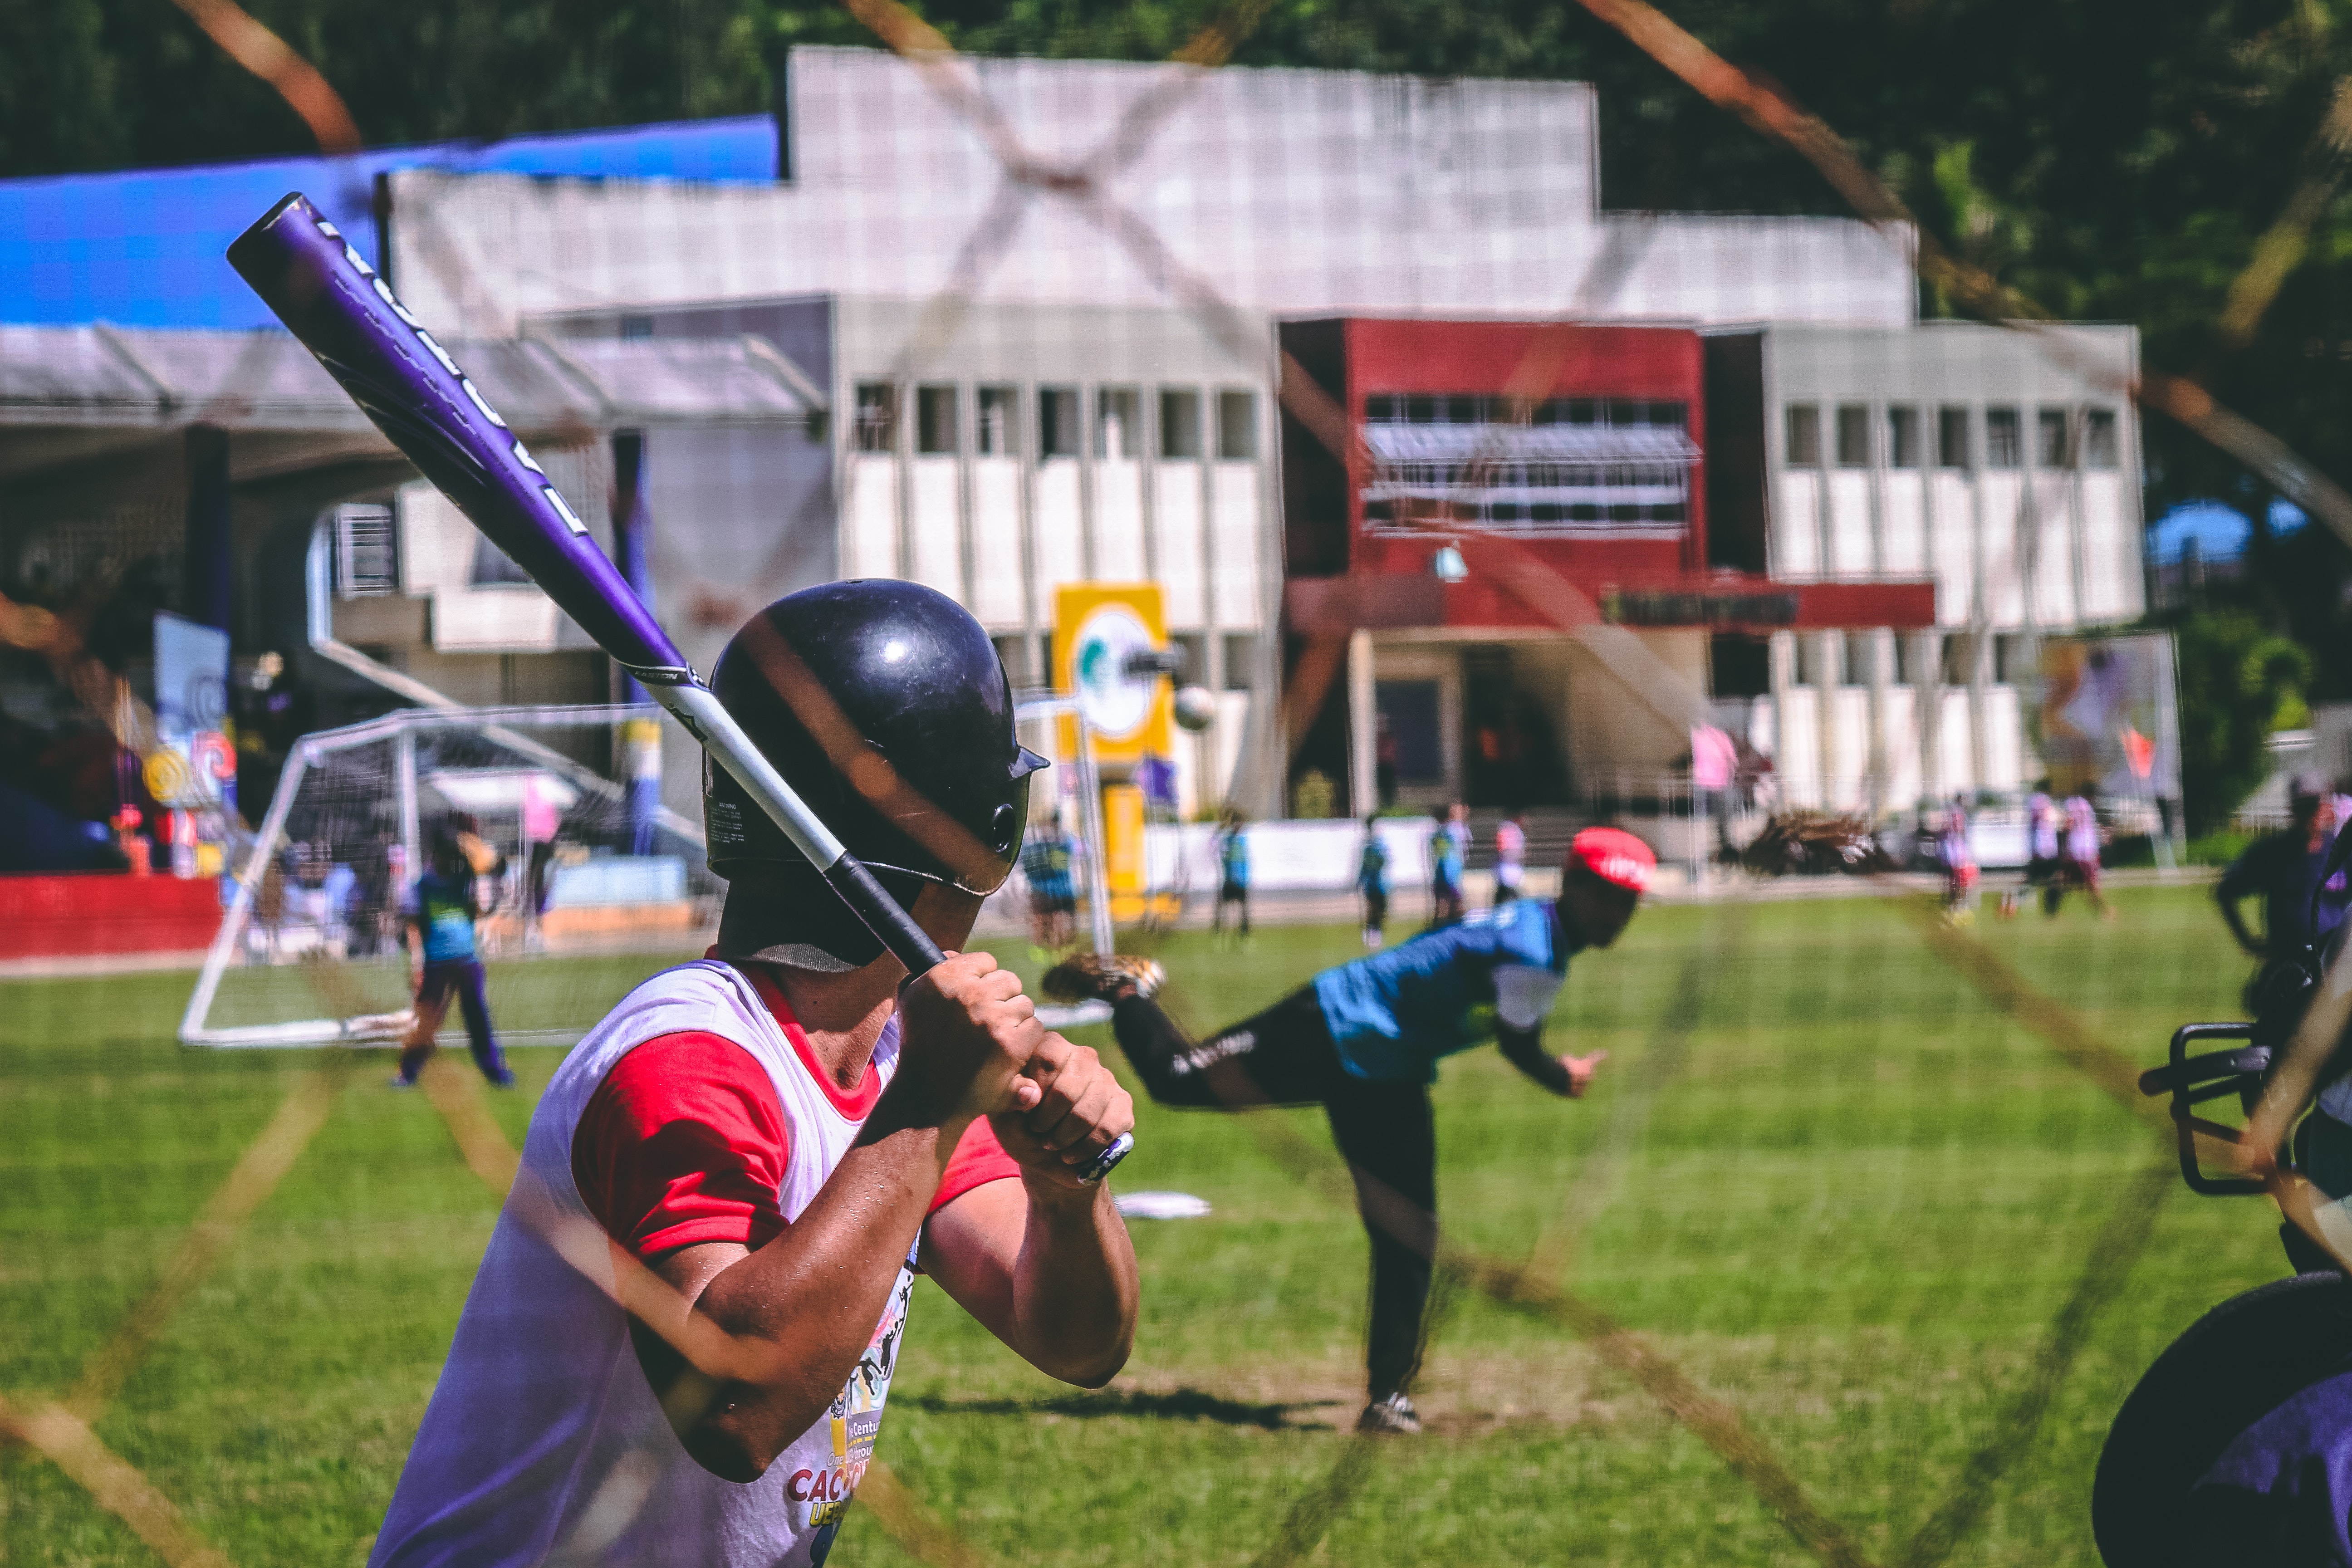
team, games, recreation, plant, competition event, sports, player